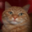
Label: cat